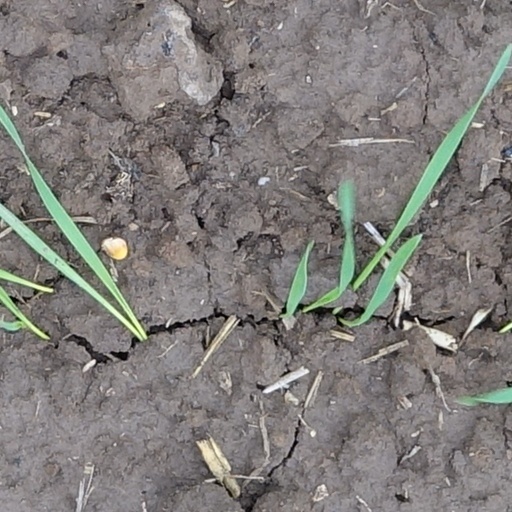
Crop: wheat